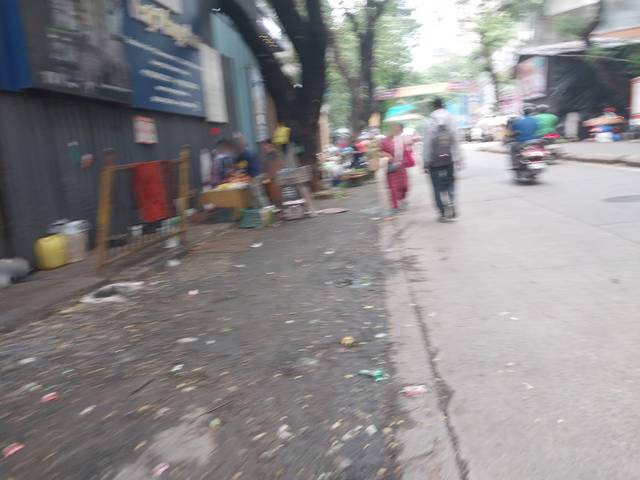
Region: India
Coordinates: 19.203, 72.846